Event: Nepal Earthquake
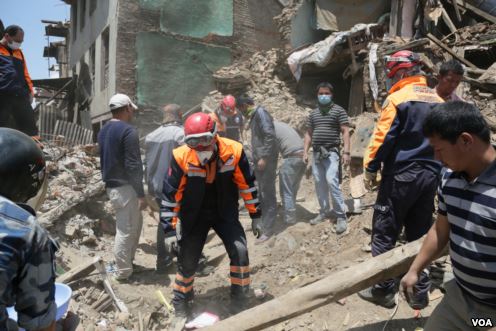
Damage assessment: damage